Yigal Azrouël

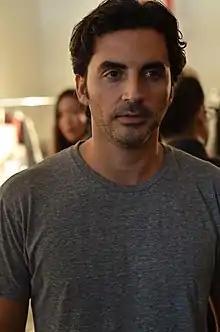
Yigal Azrouël, September 2011

Yigal Azrouël is an Israeli American New York–based fashion designer.